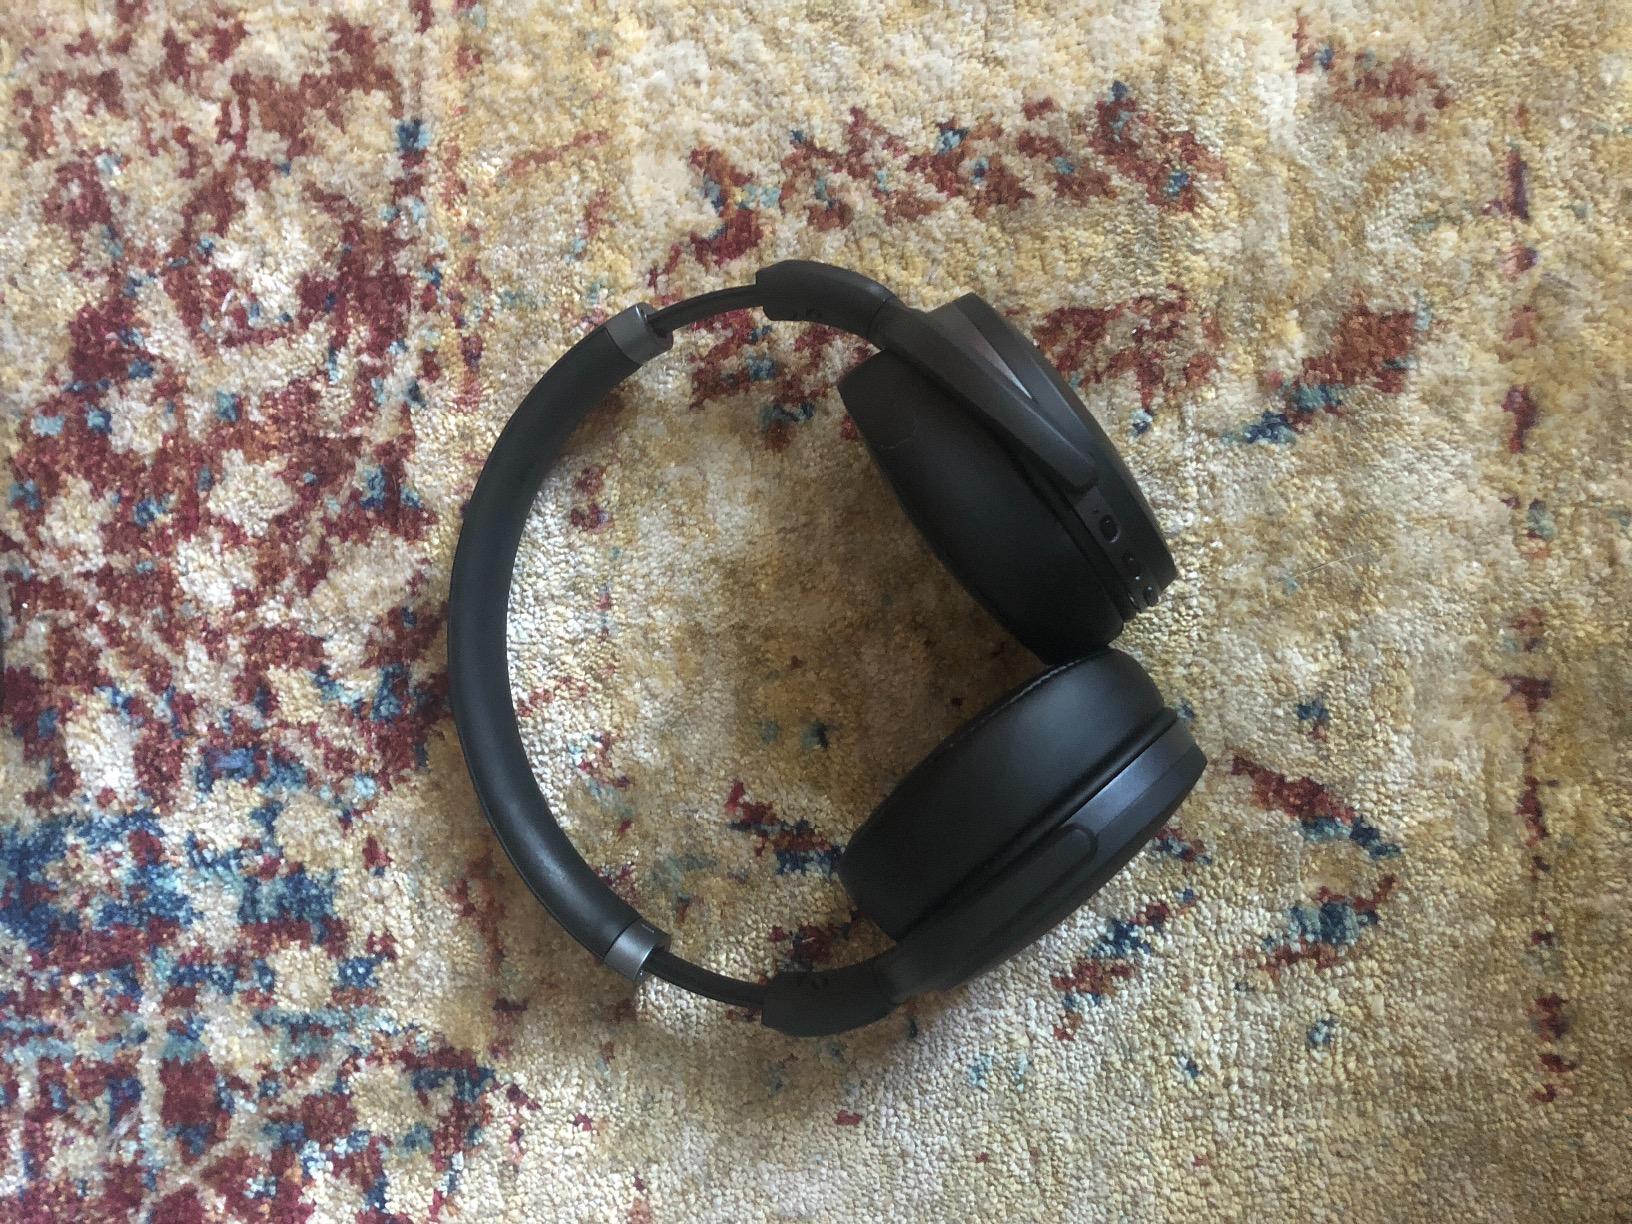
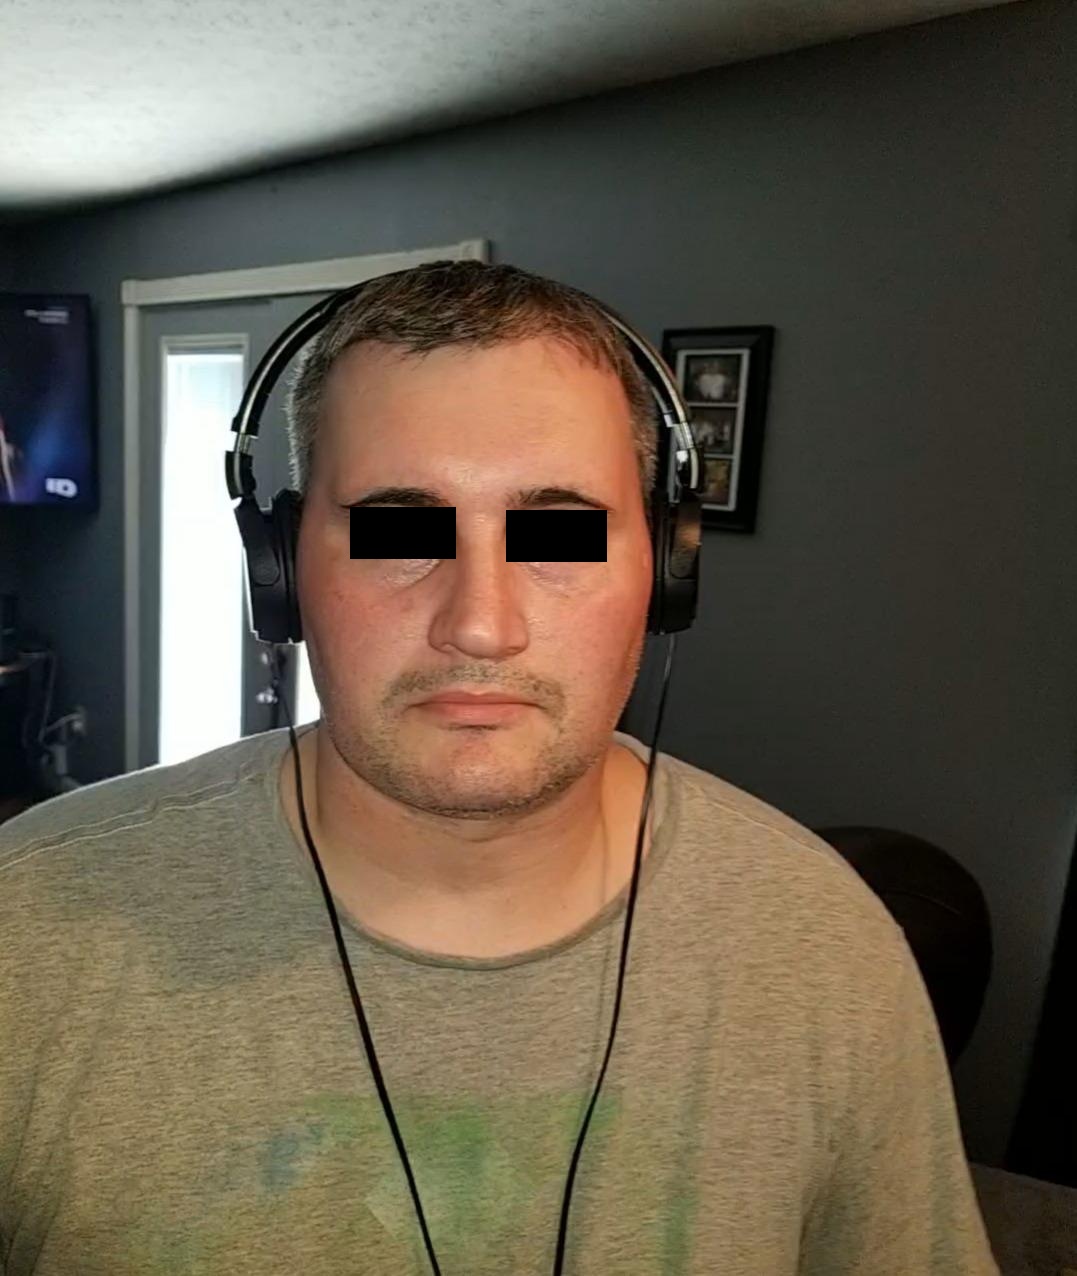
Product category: headphones
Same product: no